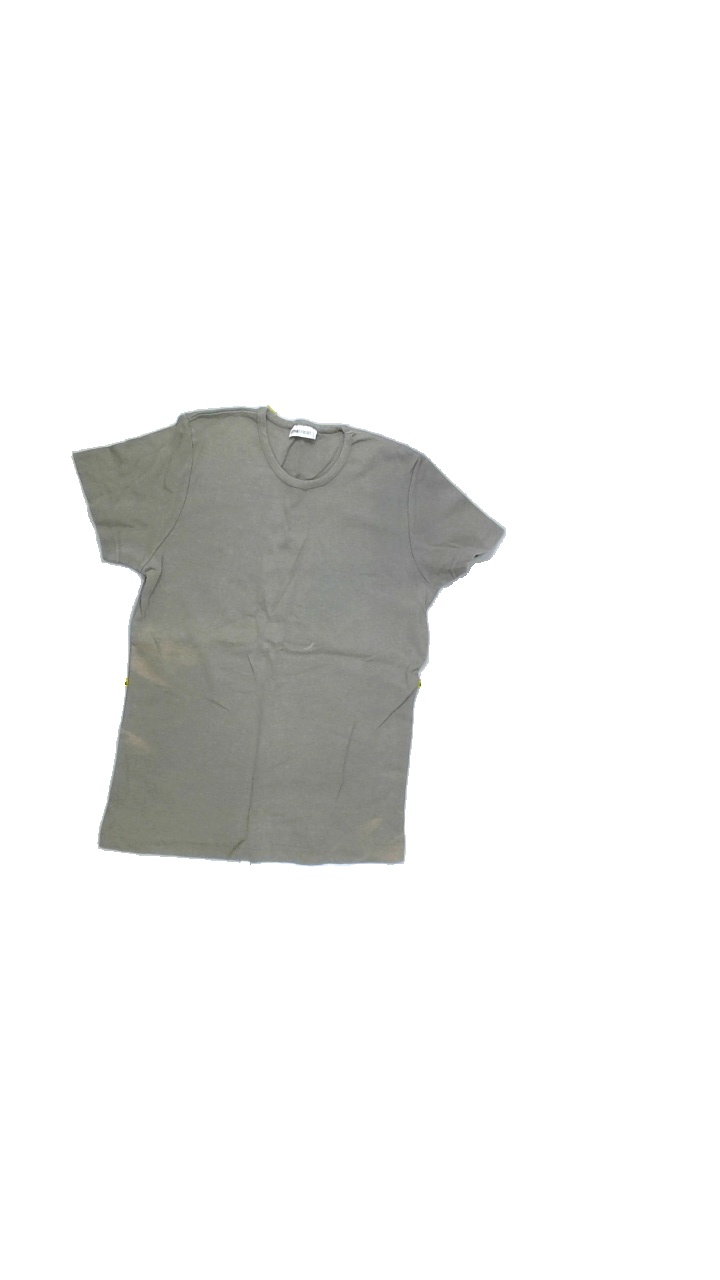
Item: T-shirt (Ladies)
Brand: Gina Tricot
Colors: Green
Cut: Regular, C-collar
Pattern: Plain
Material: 100%cotton
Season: All
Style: No trend
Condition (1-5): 2
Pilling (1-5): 3
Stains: Yes
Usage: Export
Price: <50